Hampden–Sydney College

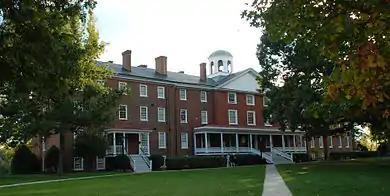
Venable Hall, original home of the Union Theological Seminary

"Fame has come suddenly to Hampden-Sydney College," began a 1931 New York Times article titled, "Hampden-Sydney's High Scholastic Rank Achieved With Old-Fashioned Teaching." The article highlighted a study showing that of all U.S. colleges and universities, Hampden-Sydney had the highest percentage of living graduates listed in Who's Who.